Describe the emotion expressed in this image:  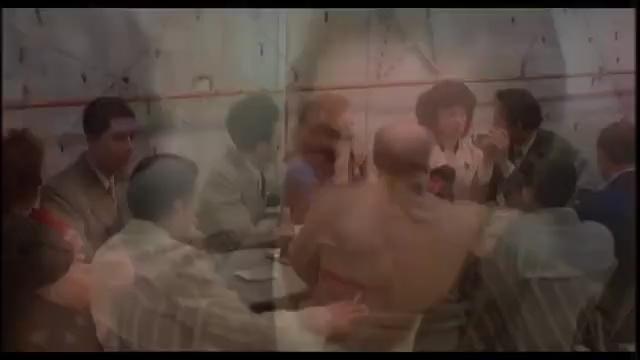
This person displays Fear, valence and arousal with high intensity.